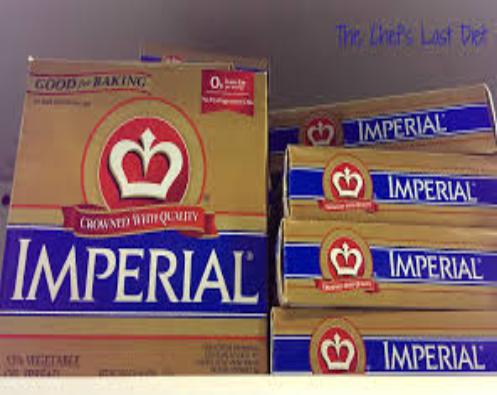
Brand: Imperial Margarine
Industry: Food